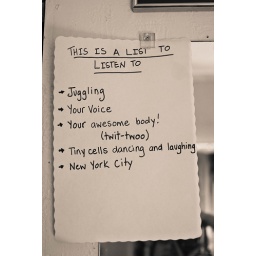
Spotted this sign in my friend's bedroom and had to take a photo.